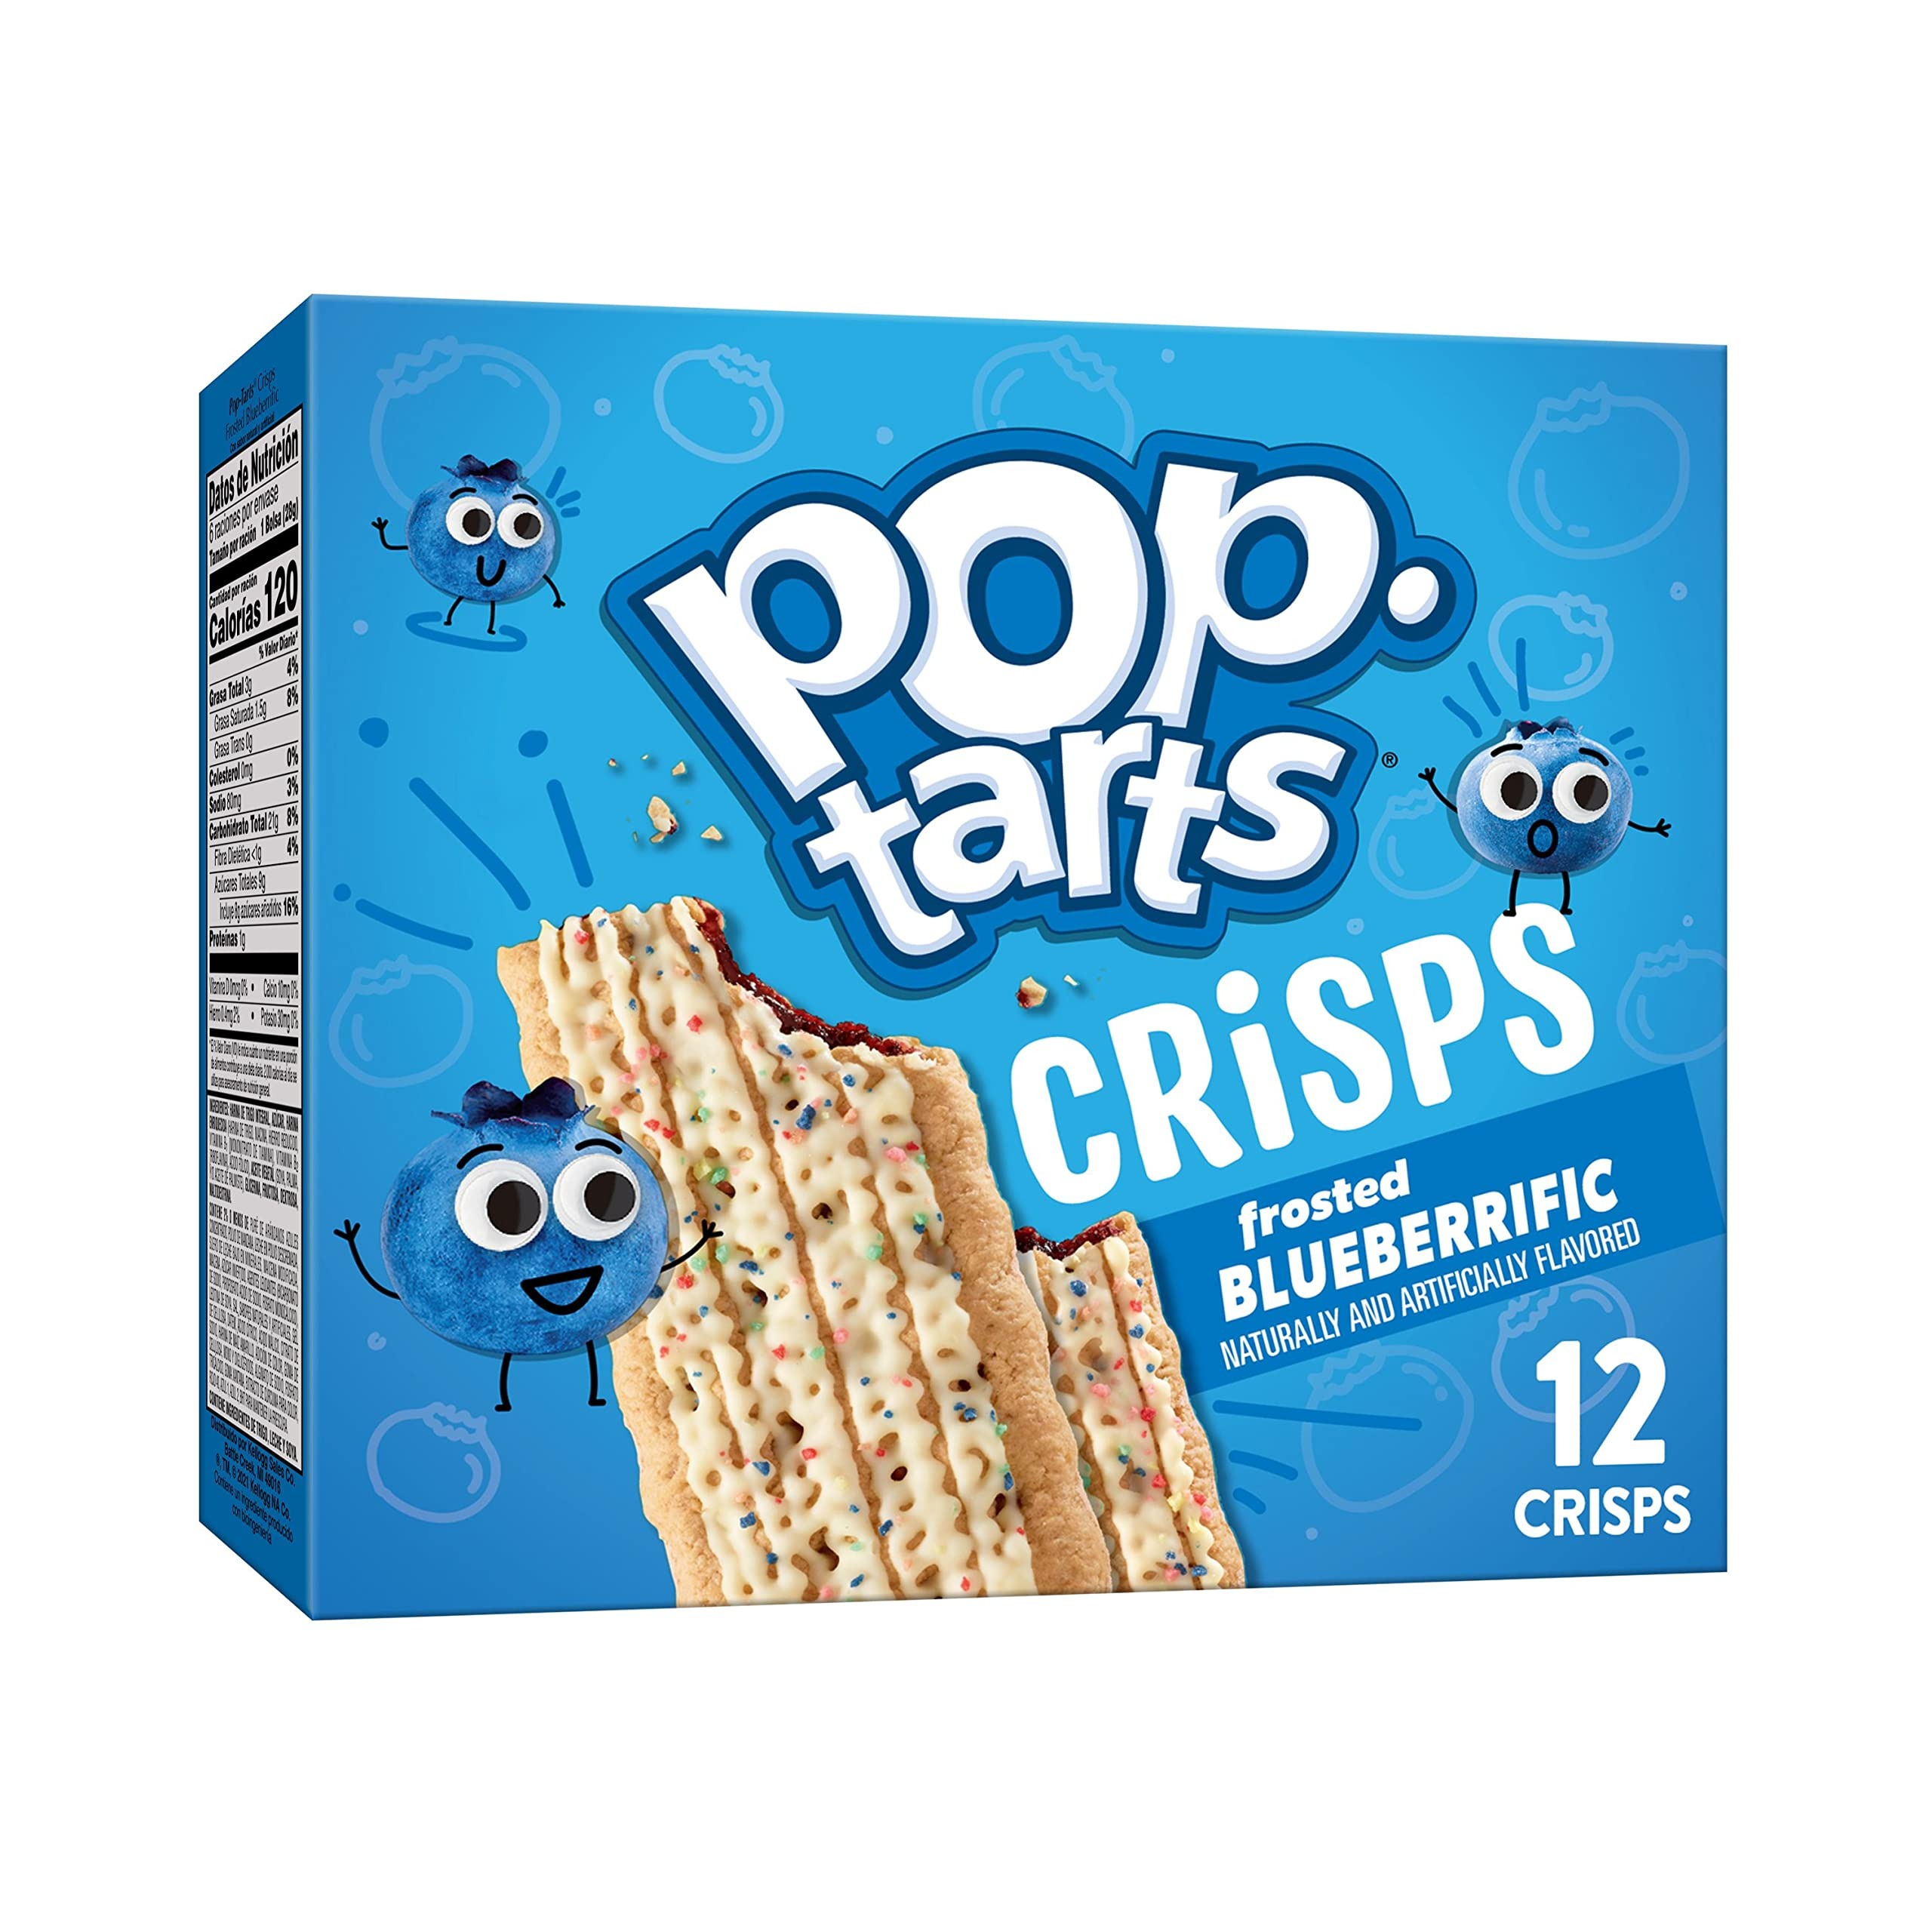
Item Name: Pop-Tarts Baked Snack Bars, Breakfast Snacks, School Lunch, Frosted Blueberrific, 5.9oz Box (12 Crisps)
Bullet Point 1: A crisp take on your favorite Pop-Tarts Toaster Pastries; Enjoy the delicious blueberry-flavored ﬁlling topped with sweet frosting and crunchy sprinkles
Bullet Point 2: Start your day with crispy pastry crust and fruity flavored, gooey ﬁlling; A delicious, family-favorite morning treat or any time snack; Great for kids and adults
Bullet Point 3: No high-fructose corn syrup; Made with 5g of whole grain per serving (48g whole grain recommended daily); Kosher Dairy; Proudly baked in the USA; Contains wheat, milk and soy ingredients
Bullet Point 4: A travel-ready food; Makes for tasty snacks wherever you need it; Fully baked and ready to eat; Not intended for the toaster or microwave
Bullet Point 5: Includes 1, 5.9-ounce box of 12 Pop-Tarts Crisps, 6 packages total, 2 pastries per package; Packaged for freshness and great taste
Value: 5.9
Unit: Ounce

Price: 6.91